Roger Griswold

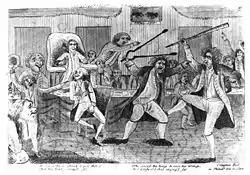
A political cartoon of the Lyon-Griswold brawl.

Griswold was born in Lyme in the Connecticut Colony to Matthew Griswold and Ursula (Wolcott) Griswold of the prominent Griswold family. He pursued classical studies, entered Yale College at the age of fourteen and graduated from Yale in 1780. He received a Doctor of Law degree from Harvard University in 1811, and a Doctor of Law degree from Yale in 1812.